Bernie Glassman

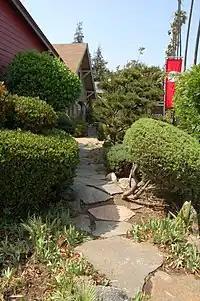
Zen Center of Los Angeles

Glassman taught about what his teacher, the late Taizan Maezumi, called the "unknowing." Not-knowing is the first tenet of the Zen Peacemakers, and Glassman said of it, "In Zen the words source and essence are the equivalent of Unknowing, and they come up again and again. We have the absolute and the relative perspectives about life, and Unknowing is the one source of both of these." Also, Glassman was known for his many "street retreats." Author James Ishmael Ford writes, "...'street retreats,' for instance, moves sesshin into the streets: participants eat in soup kitchens, and, if they know they're not displacing homeless people, sleep in homeless shelters or, otherwise, sleep in public places. Zazen takes place in parks." In the 2000s, Glassman developed an experiment in sociocratic consensus-based zen training and interfaith facilitation, known initially as Peacemaker Circle International and later Zen Peacemaker Circles. Interconnected projects were established globally, replacing the role of 'Zen teacher' with participants learning from each other and sharing ideas between Circles. Starting in 2001, Glassman taught "Clowning Your Zen" workshops with Moshe Cohen, and founded a "clown order" called the Order of Disorder within the Zen Peacemaker Order. In his last years, having disrobed from the priesthood, Glassman together with his third wife Eve Marko continued the work of his teacher Koryu Osaka Roshi in developing lay forms of Zen practice.